Mikhail Rodzianko

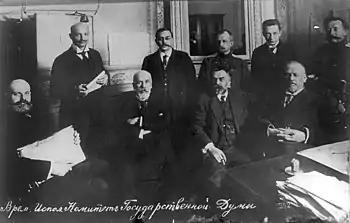
The Interim Committee of the State Duma in 1917

Mikhail Rodzianko was one of the key politicians during the Russian February Revolution. On 26 February Rodzianko urged the Tsar to promulgate reforms in a telegram. "Serious situation in the capital, where anarchy reigns. General discontent was increasing. In the streets, uninterrupted firing, and one part of the troops is firing on the other. It is necessary to nominate without delay a person possessing the confidence of the people and who would form a new Government. To wait is impossible." Nicholas refused to reply, instead he ordered the dissolution of the Duma and a military crackdown and in a conversation with Count Vladimir Freedericksz referred to Rodzianko, not very respectfully, as "fat-bellied Rodzianko". On 27 February he retired as Captain of the Guards. On 28 February he presided over the Provisional Committee of the State Duma and advised the local governments to stay calm. On 1 March the power came entirely in the hands of the Petrograd Soviet. On that day Rodzianko assured general Mikhail Alekseyev that the Duma leaders, rather than the Soviet ones, would form the new government in Petrograd. Rodzianko discussed the situation with General Nikolai Ruzsky, who had the Imperial train stopped in Pskov. Nicholas II had no other choice than to follow Rodzianko's advice. On 2 March 1917 a Russian Provisional Government was formed, which included members of the Social Revolutionary Party. Rodzianko appointed General Lavr Kornilov as head over the troops in Petrograd. In the evening Rodzianko led abdication talks with the Tsar, to satisfy the crowds.